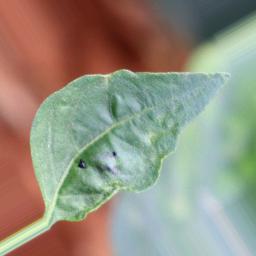
Label: mites_and_trips